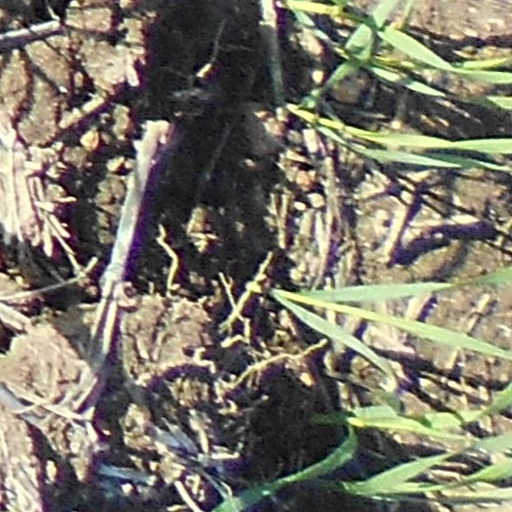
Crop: wheat